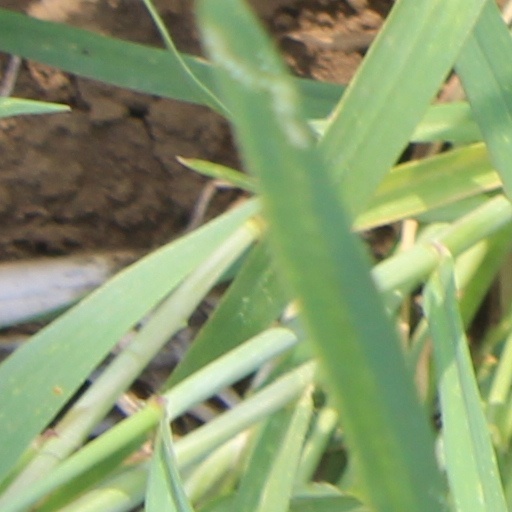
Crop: wheat